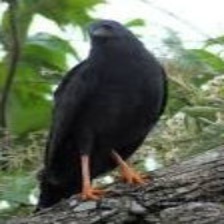
Species: CRANE HAWK
Scientific name: GERANOSPIZA CAERULESCENS